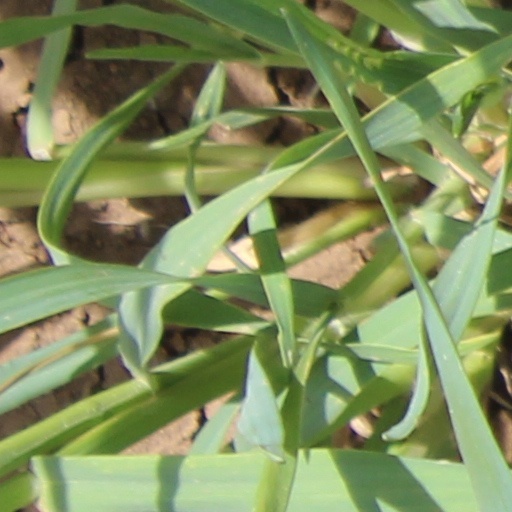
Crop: wheat